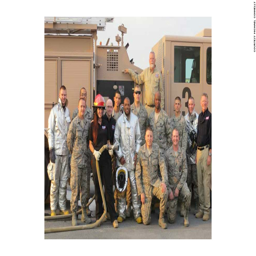
visits with troops while on the tour .